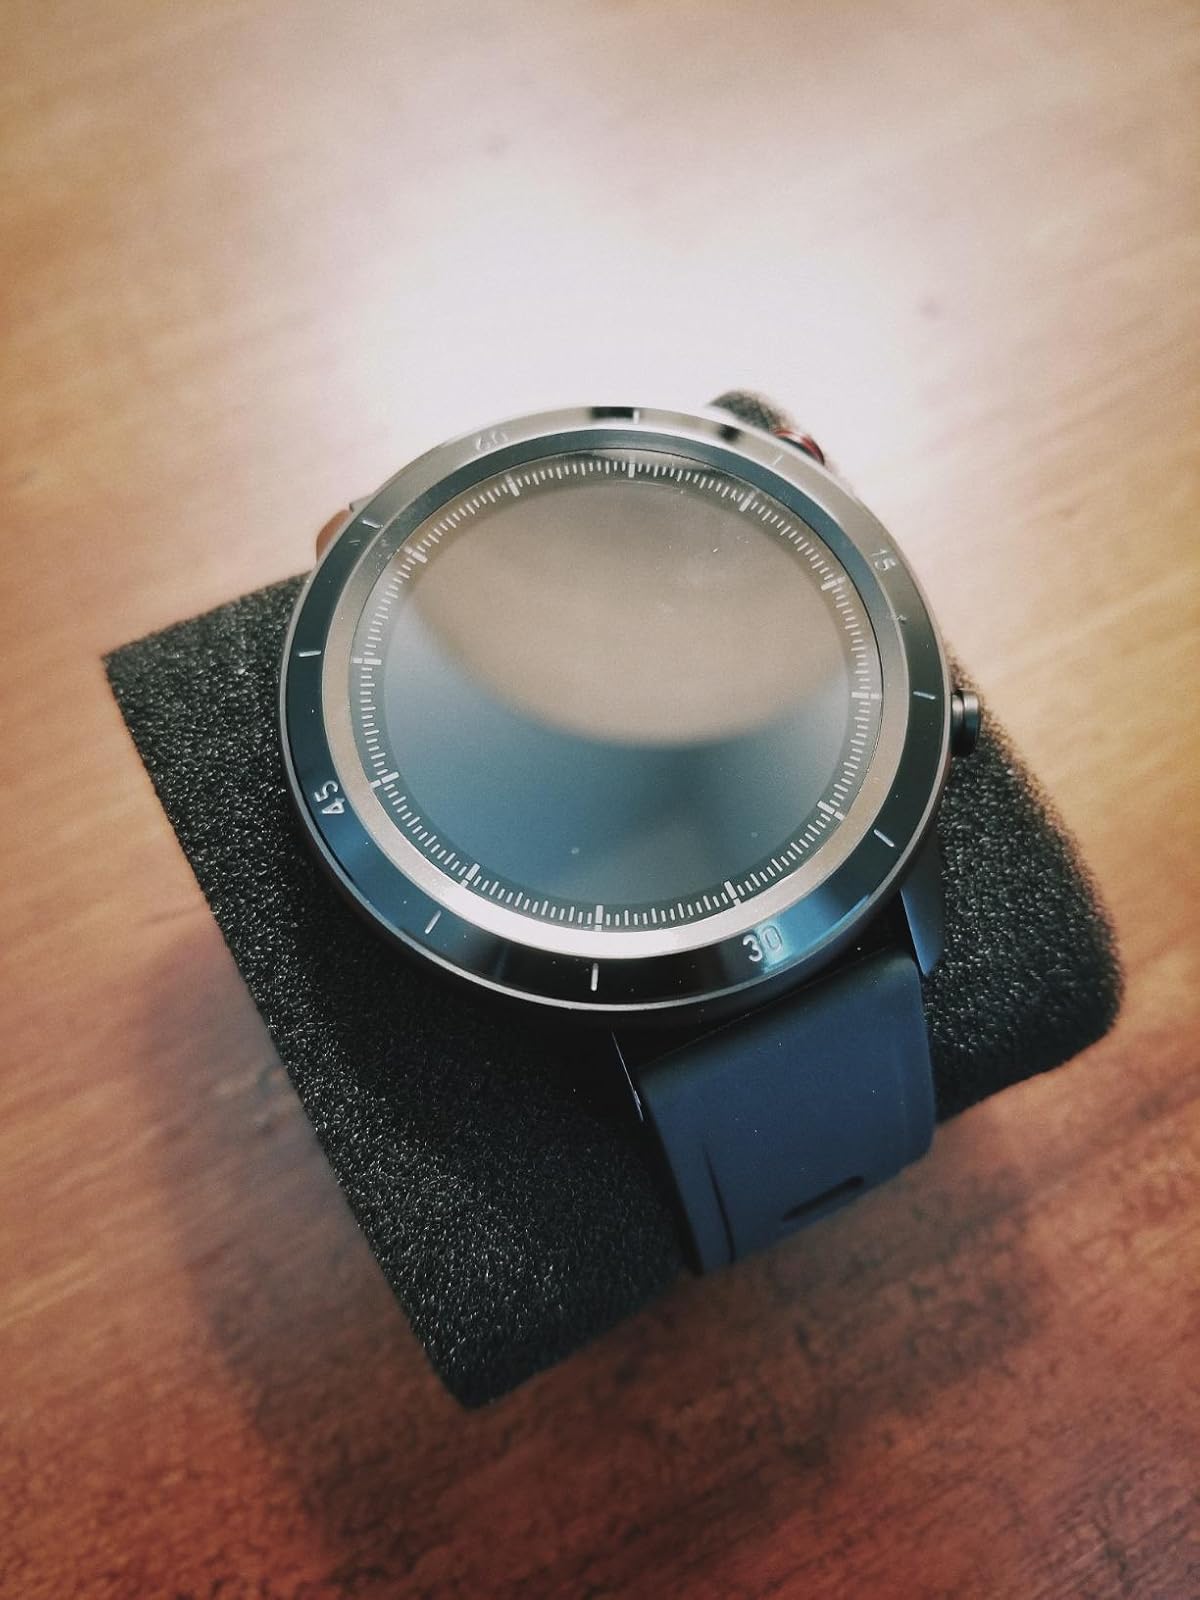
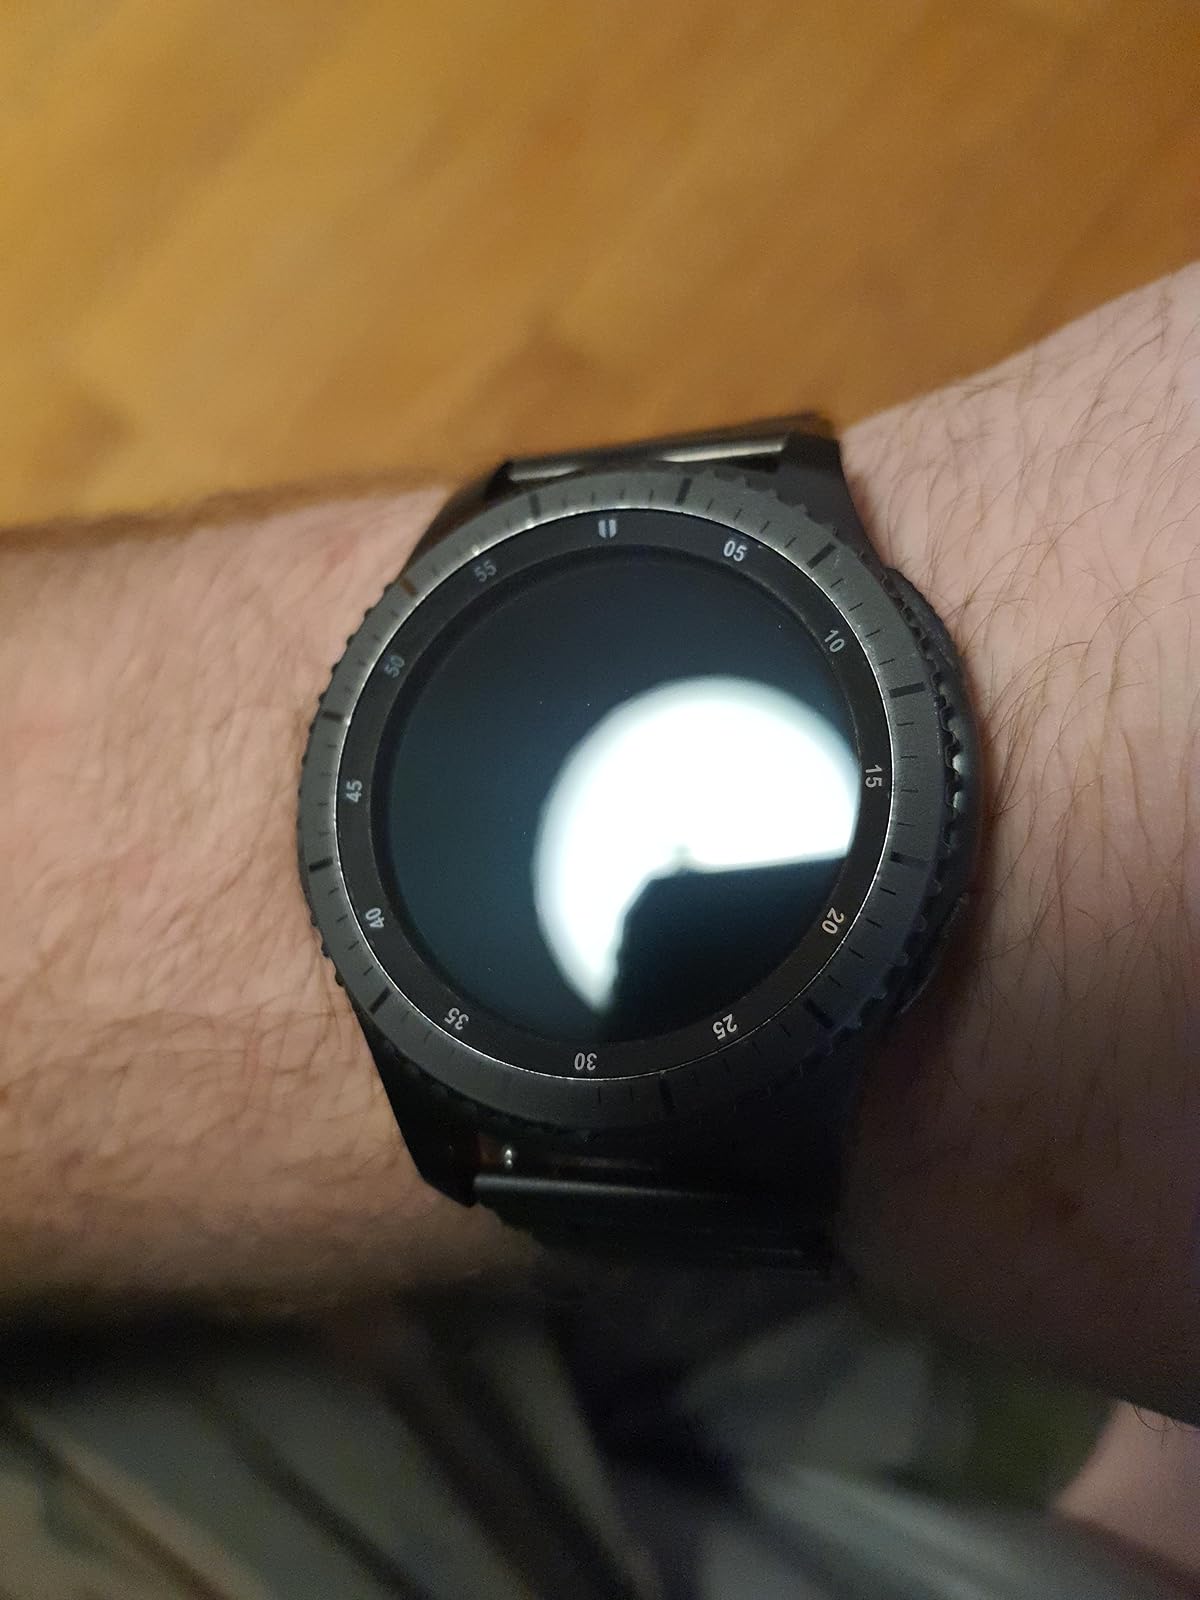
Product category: smartwatch
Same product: no